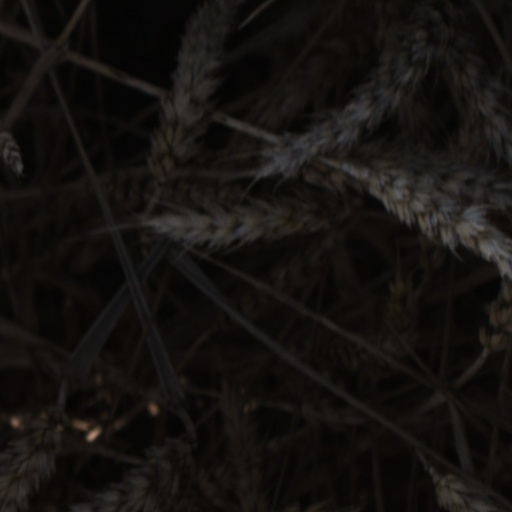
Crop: wheat